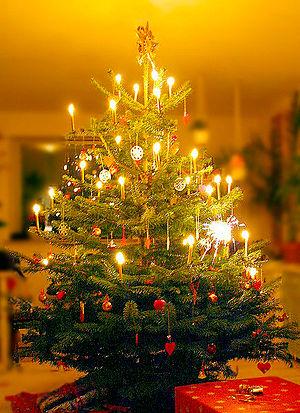
Danemark - un sapin de Noël avec des bougies allumées et des décorations faites maison (coeurs rouges, flocons de neige en papier blanc, étoile dorée au sommet, et avec des cadeaux en dessous. Español: Un árbol de navidad danés, iluminado con luces y adornado con decoraciones navideñas caseras tales como corazones rojos, copos de nieve de papel, una estrella dorada en la punta, y regalos bajo él.